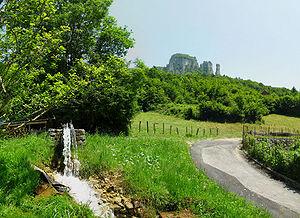
Tours Saint-Jacques. Cheminées de fées, à Allèves, Haute-Savoie, France.
Allèves est une commune française située dans le département de la Haute-Savoie, en région Auvergne-Rhône-Alpes.
L'Albanais, ou pays de l'Albanais, est une petite région de la Savoie située entre le lac du Bourget et le lac d'Annecy, aux portes du parc naturel régional des Bauges. Sa principale agglomération est Rumilly.